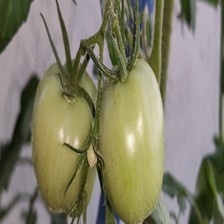
Label: tomato